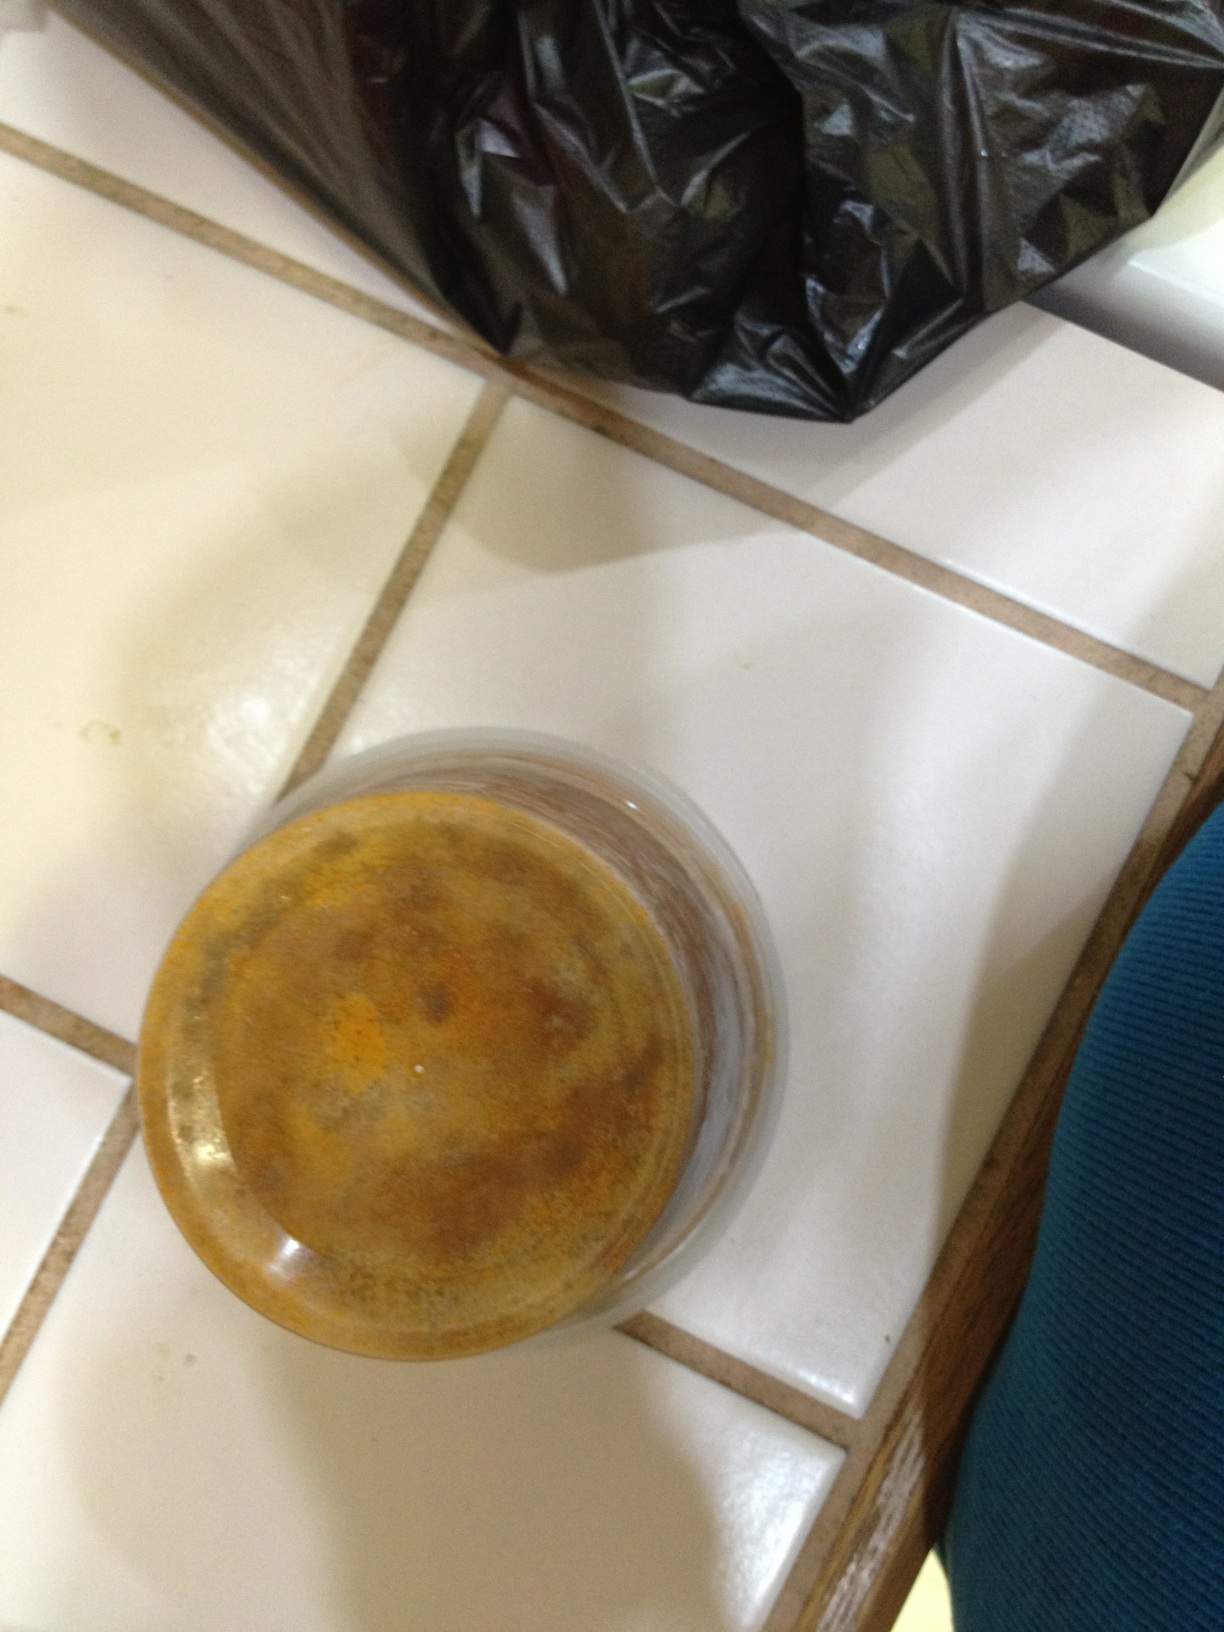Question: What is this food?
Answer: unanswerable